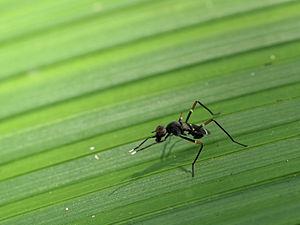
Taeniaptera lasciva, un Micropezidae photographié à Alajuela, au Costa Rica.Identification réalisée par Morgan D. Jackson, de l'Université de Guelph, au Canada.